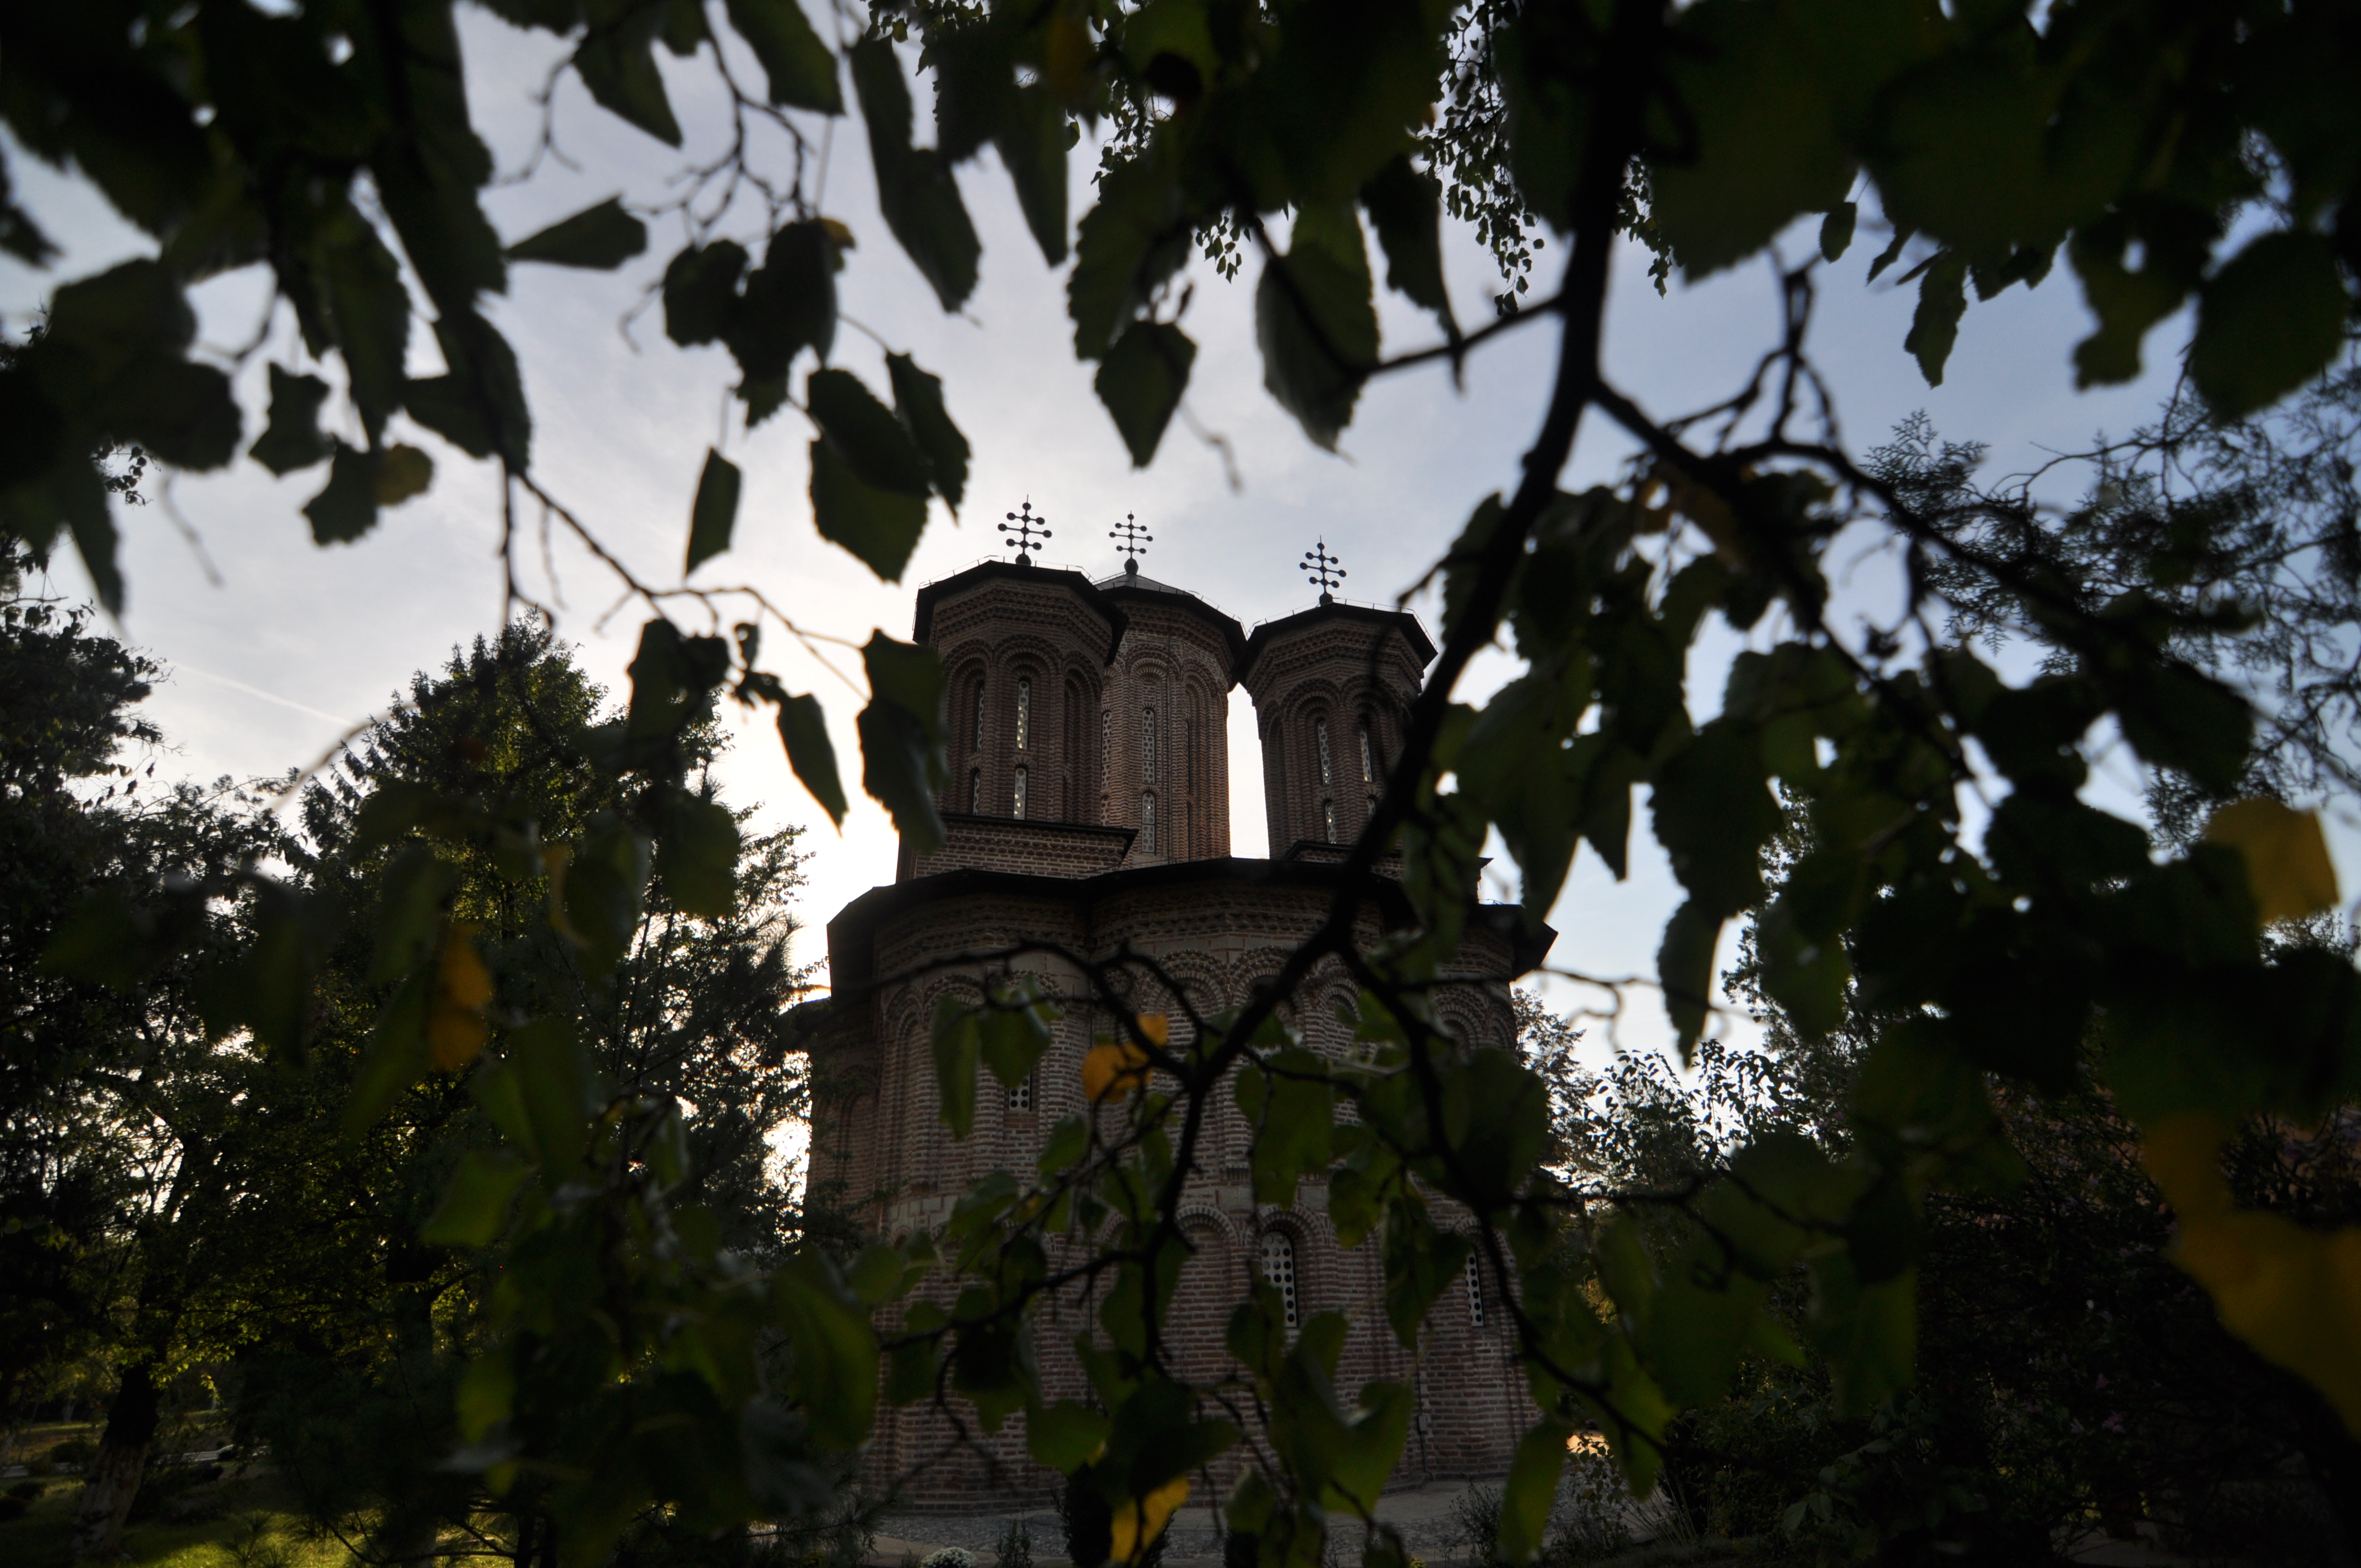
tree, architecture, photography, sunlight, flower, building, monument, photo, autumn, religion, church, chapel, christian, lighting, place of worship, photos, religious, art, de, monastery, churches, shrine, fotografie, history, christianity, romana, orthodox, eastern, romania, bor, biserica, arhitectura, wallachia, muntenia, tara, romaneasca, orthodoxy, romanian, ortodoxa, patrimoniu, ortodox, istorie, manastirea, manastire, ortodoxia, ortodoxie, ecclesiastical, bisericeasc, cladire, edificiu, basarab, neagoe, snagov, lmiifiiaa15312, cre tinism, cre tin, woody plant